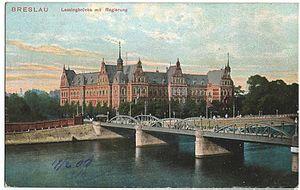
Vue de Breslau au début du XXe siècle (aujourd'hui Wrocław en Pologne).